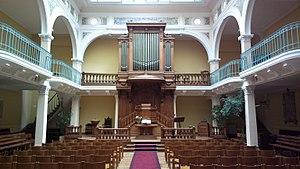
Temple protestant du Foyer de l'Âme
Le temple protestant du Foyer de l'Âme est un lieu de culte chrétien située 7 bis rue du pasteur Wagner dans le 11ᵉ arrondissement de Paris, de tendance protestante libérale. La paroisse est membre de l'Église protestante unie de France.
Charles Wagner, est un pasteur libéral français.